History of Coventry

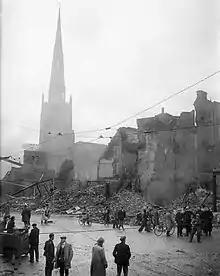
Holy Trinity Church rises above a scene of devastation, .

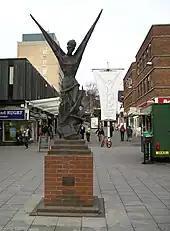
"The Phoenix", by George Wagstaff, a sculpture in Hertford Street that symbolises the rebuilding of Coventry after World War II (photo 2008)

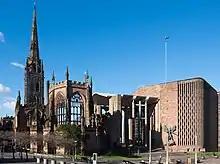
The new cathedral and ruins of the old (photo 2011)

Coventry's darkest hour came during World War II when Adolf Hitler singled out Coventry for heavy bombing raids. Large areas of the city were destroyed in a massive German bombing raid during the night of 14/15 November 1940. Firemen from throughout the Midlands came to fight the fires but found that each brigade had different connections for their hoses. Consequently, much fire-fighting equipment could not be used.